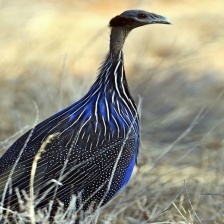
Species: VULTURINE GUINEAFOWL
Scientific name: ACRYLLIUM VULTURINUM